Abraham Bogdanove

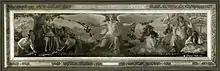
Mural painted in 1912 by AJ Bogdanove for the Hebrew Sheltering and Guardian Society

Bogdanove first visited Maine in 1915, summering at Mount Desert Island, and in 1918 he visited Monhegan Island, purchasing a house there in 1920; thereon he visited Monhegan every year until his death in 1946, becoming an established presence on the island and producing a series of landscapes and seascapes that would constitute the largest part of his painting. For his interest in the powerful dramatic effects of weather on the ocean and land, rather than geographically specific depictions, Bogdanove has been characterized as an heir to Winslow Homer. Of his work on Monhegan, described as "rugged, colorful, and forceful", Bogdanove said in an interview in 1936,